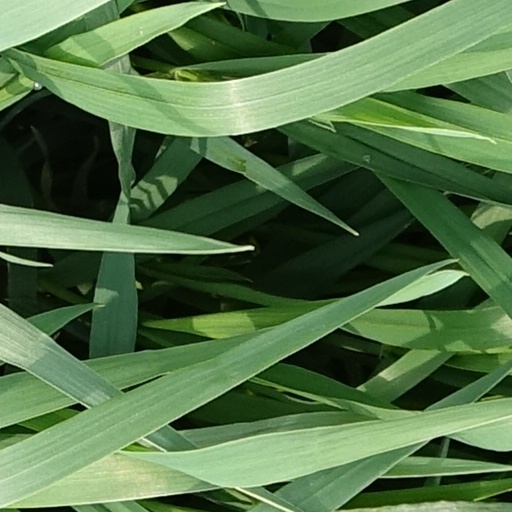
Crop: wheat